Meyer Herman Bing

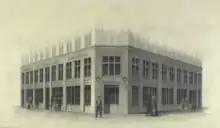
Bing's shop at the corner of Pilestgræde and Sværtegade

Bing started working in his father's book and paper shop as a child. Its name was changed to H. J. Bing & Søn when he became a partner in 1833. He continued the firm in a partnership with his four years younger brother Jacob Herman Bing after his father's retirement in 1838.